Dr. Leonard Hall House

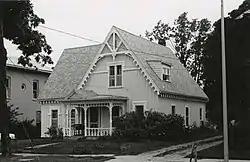
Dr. Leonard Hall House in 1976

The Dr. Leonard Hall House was a private resident located at 334 West Main Street (M-34) in Hudson in westernmost Lenawee County, Michigan. It was designated as a Michigan Historic Site on April 4, 1978, and later added to the National Register of Historic Places on October 2, 1978.